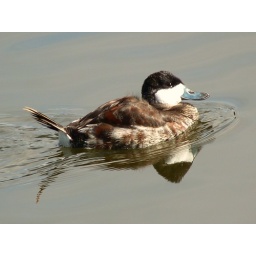
This male ruddy duck is in the process of changing from winter to breeding plumage and beak color.